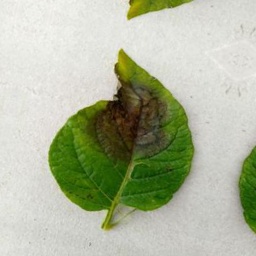
Etiqueta: Late Blight